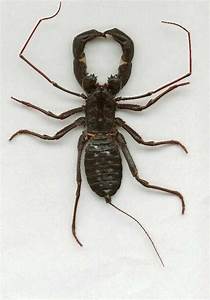
Label: spider